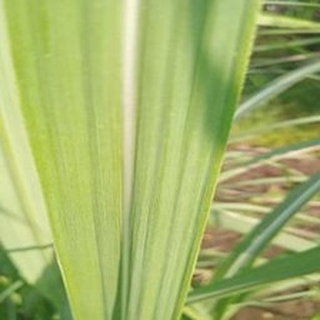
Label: healthy_sugarcane